Martha Rivera-Garrido

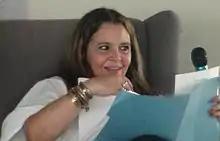
Inaugurating the poetry pavilion at the International Book Fair in Santo Domingo, Dominican Republic (2013).

Martha Rivera-Garrido, also credited as Martha Rivera (born January 19, 1961), is a writer from the Dominican Republic. She is part of the Dominican literary cohort named the "80s Generation". Rivera-Garrido was known primarily as a poet prior to the release of her debut novel, "He Olvidado tu Nombre" "(I Have Forgotten Your Name)." The novel won the International Novel Prize of the Casa de Teatro in 1996. In 2013, a street in Santo Domingo was named in her honour.